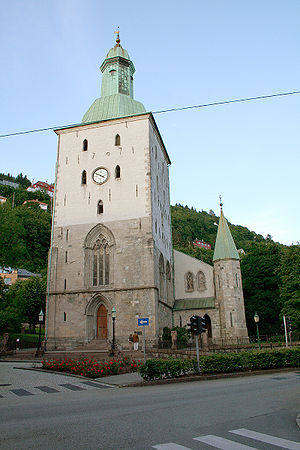
Bergen Domkirke
Bergen Domkirke.
Bergen Domkirke er en langkirke fra 1150 i Bergen, Hordaland fylke.